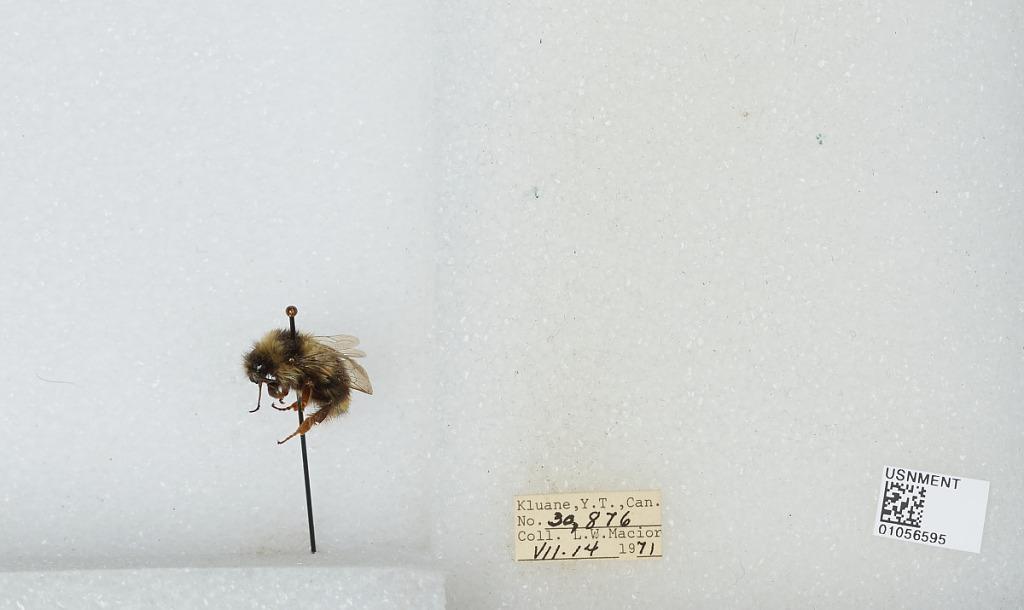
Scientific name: Bombus bifarius nearcticus
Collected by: L. Macior
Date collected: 1971-7-14
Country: Canada
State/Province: Yukon Territory
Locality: Kluane
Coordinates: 60.75, -139.5